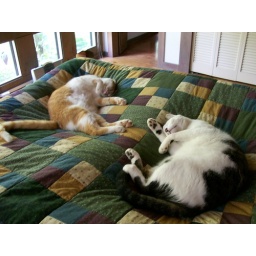
Chickpea (left) and Willow sleeping on my bed (I made the quilt). They're big cats and leave dents in the mattress.